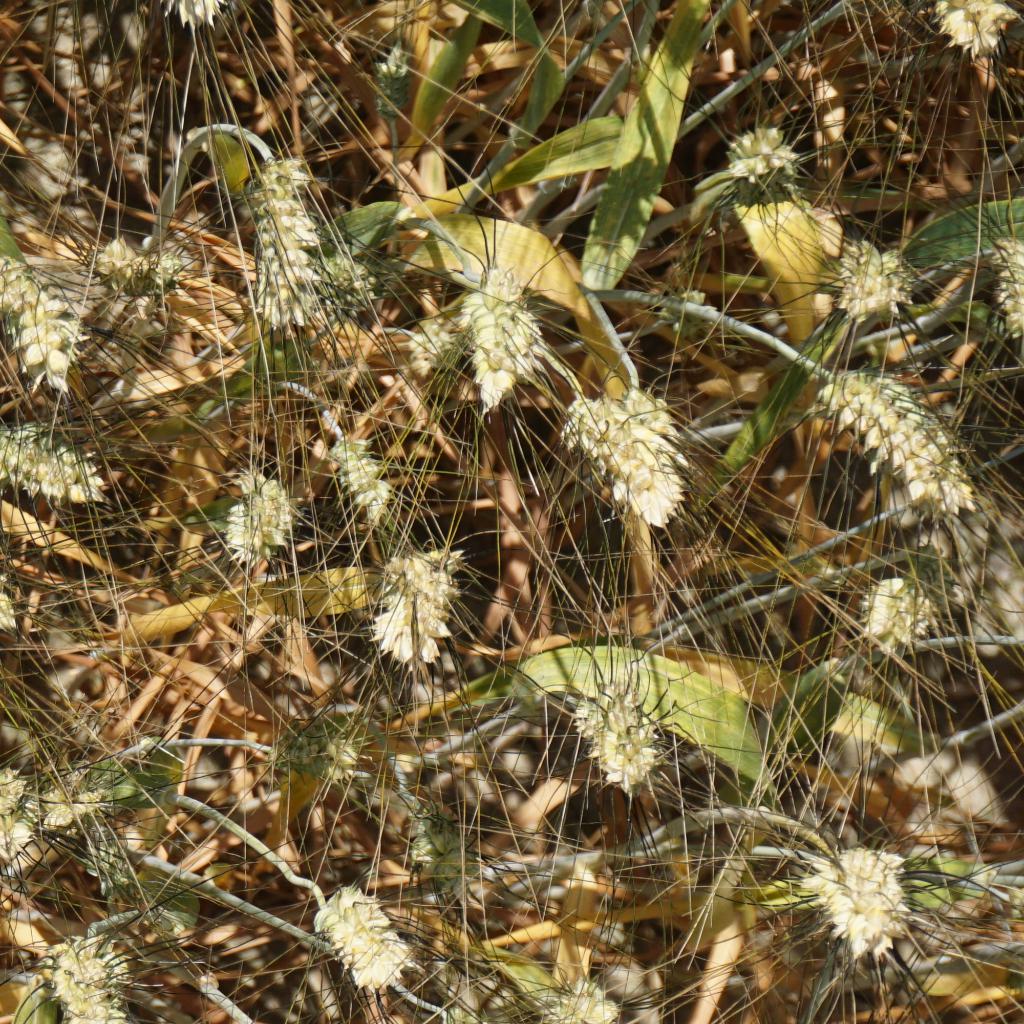
Country: France
Location: Gréoux
Wheat development stage: Filling - Ripening